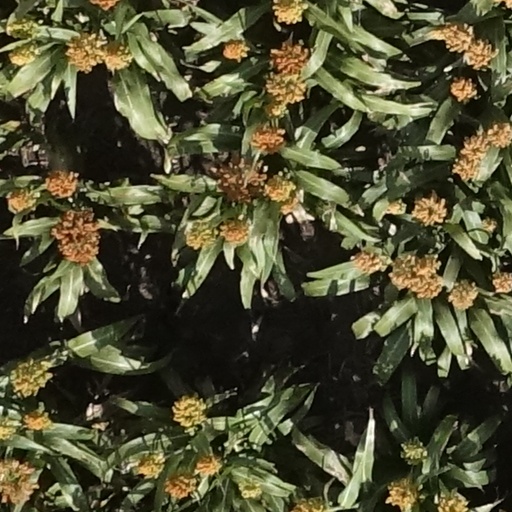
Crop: sorghum